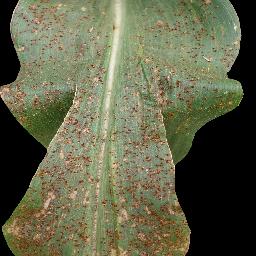
Label: Corn___Common_rust